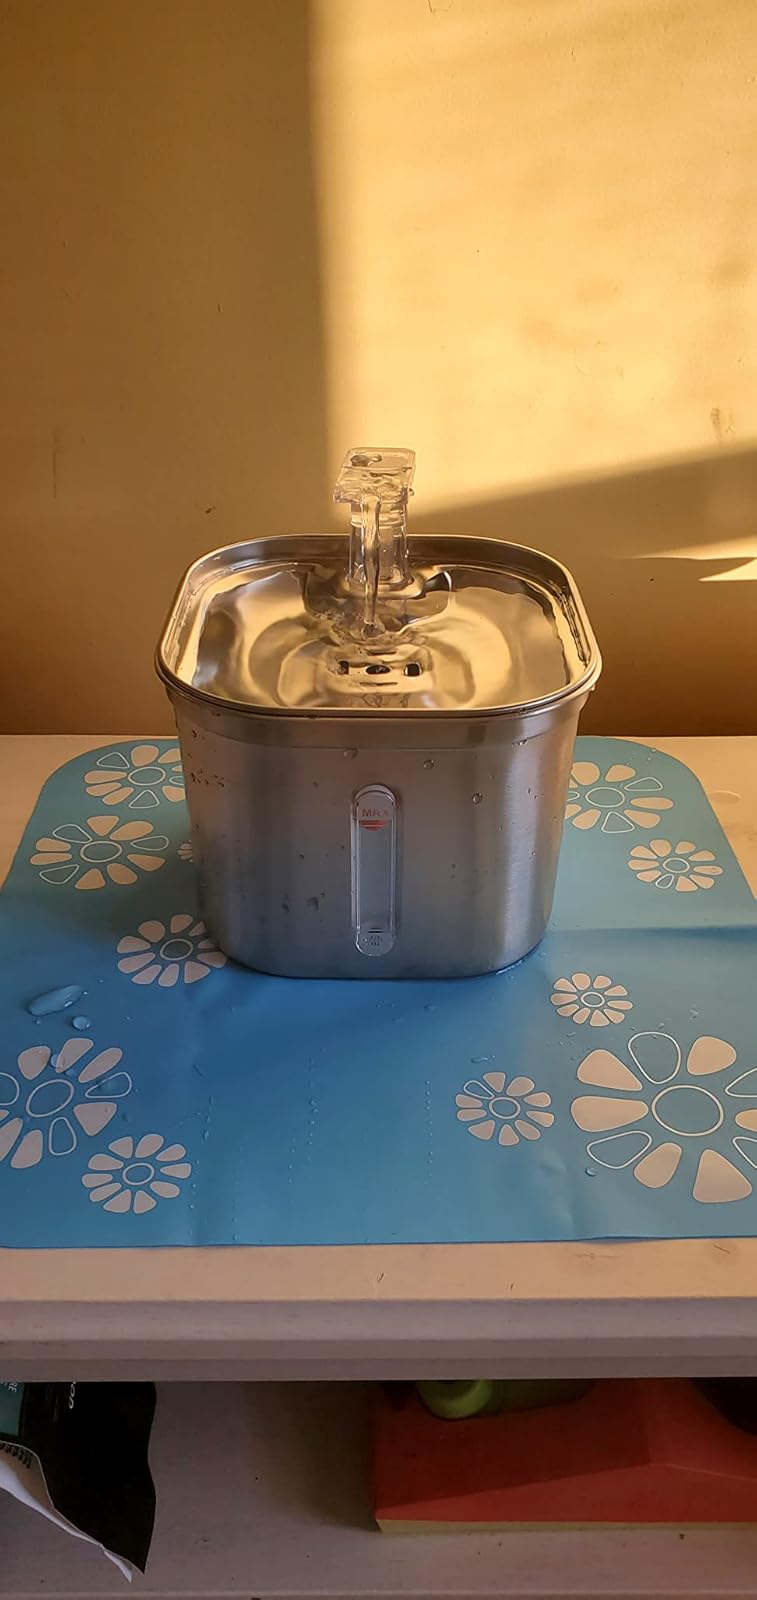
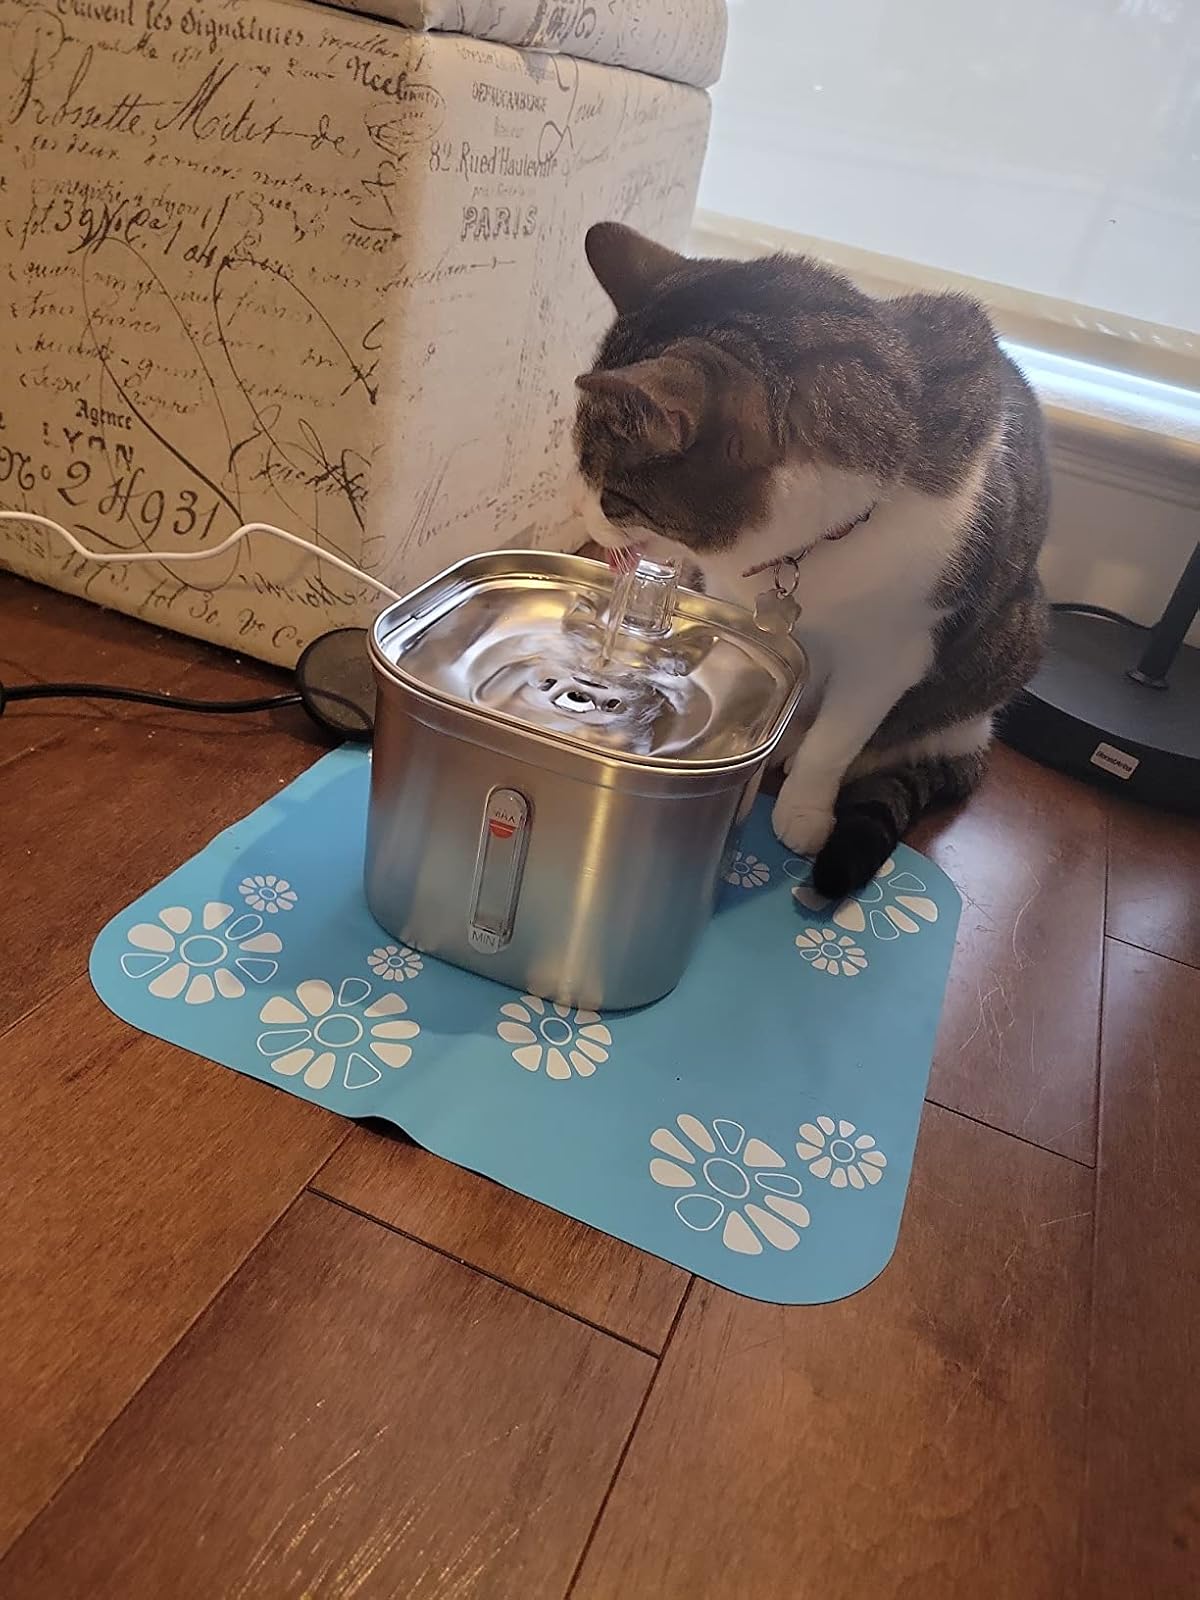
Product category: items_bowl
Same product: yes